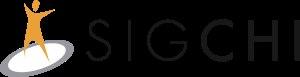
Le Special Interest Group on Computer-Human Interaction est le pôle d'intérêt commun de l'ACM dans le domaine de l'interface homme-machine.